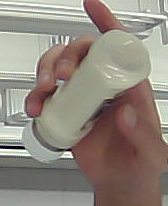
Product: heinz_mayo